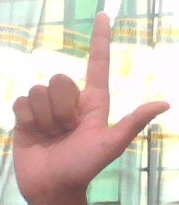
ASL sign: L